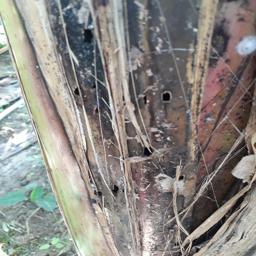
Label: BACTERIAL SOFT ROT